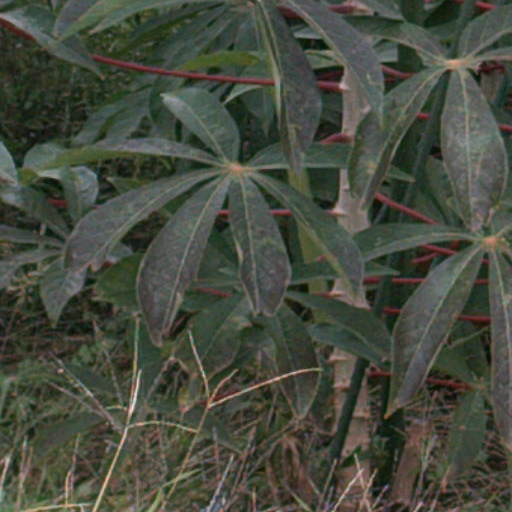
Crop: cassava